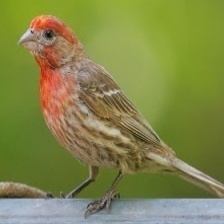
Species: HOUSE FINCH
Scientific name: HAEMORHOUS MEXICANUS
ImageNet parent category: house_finch